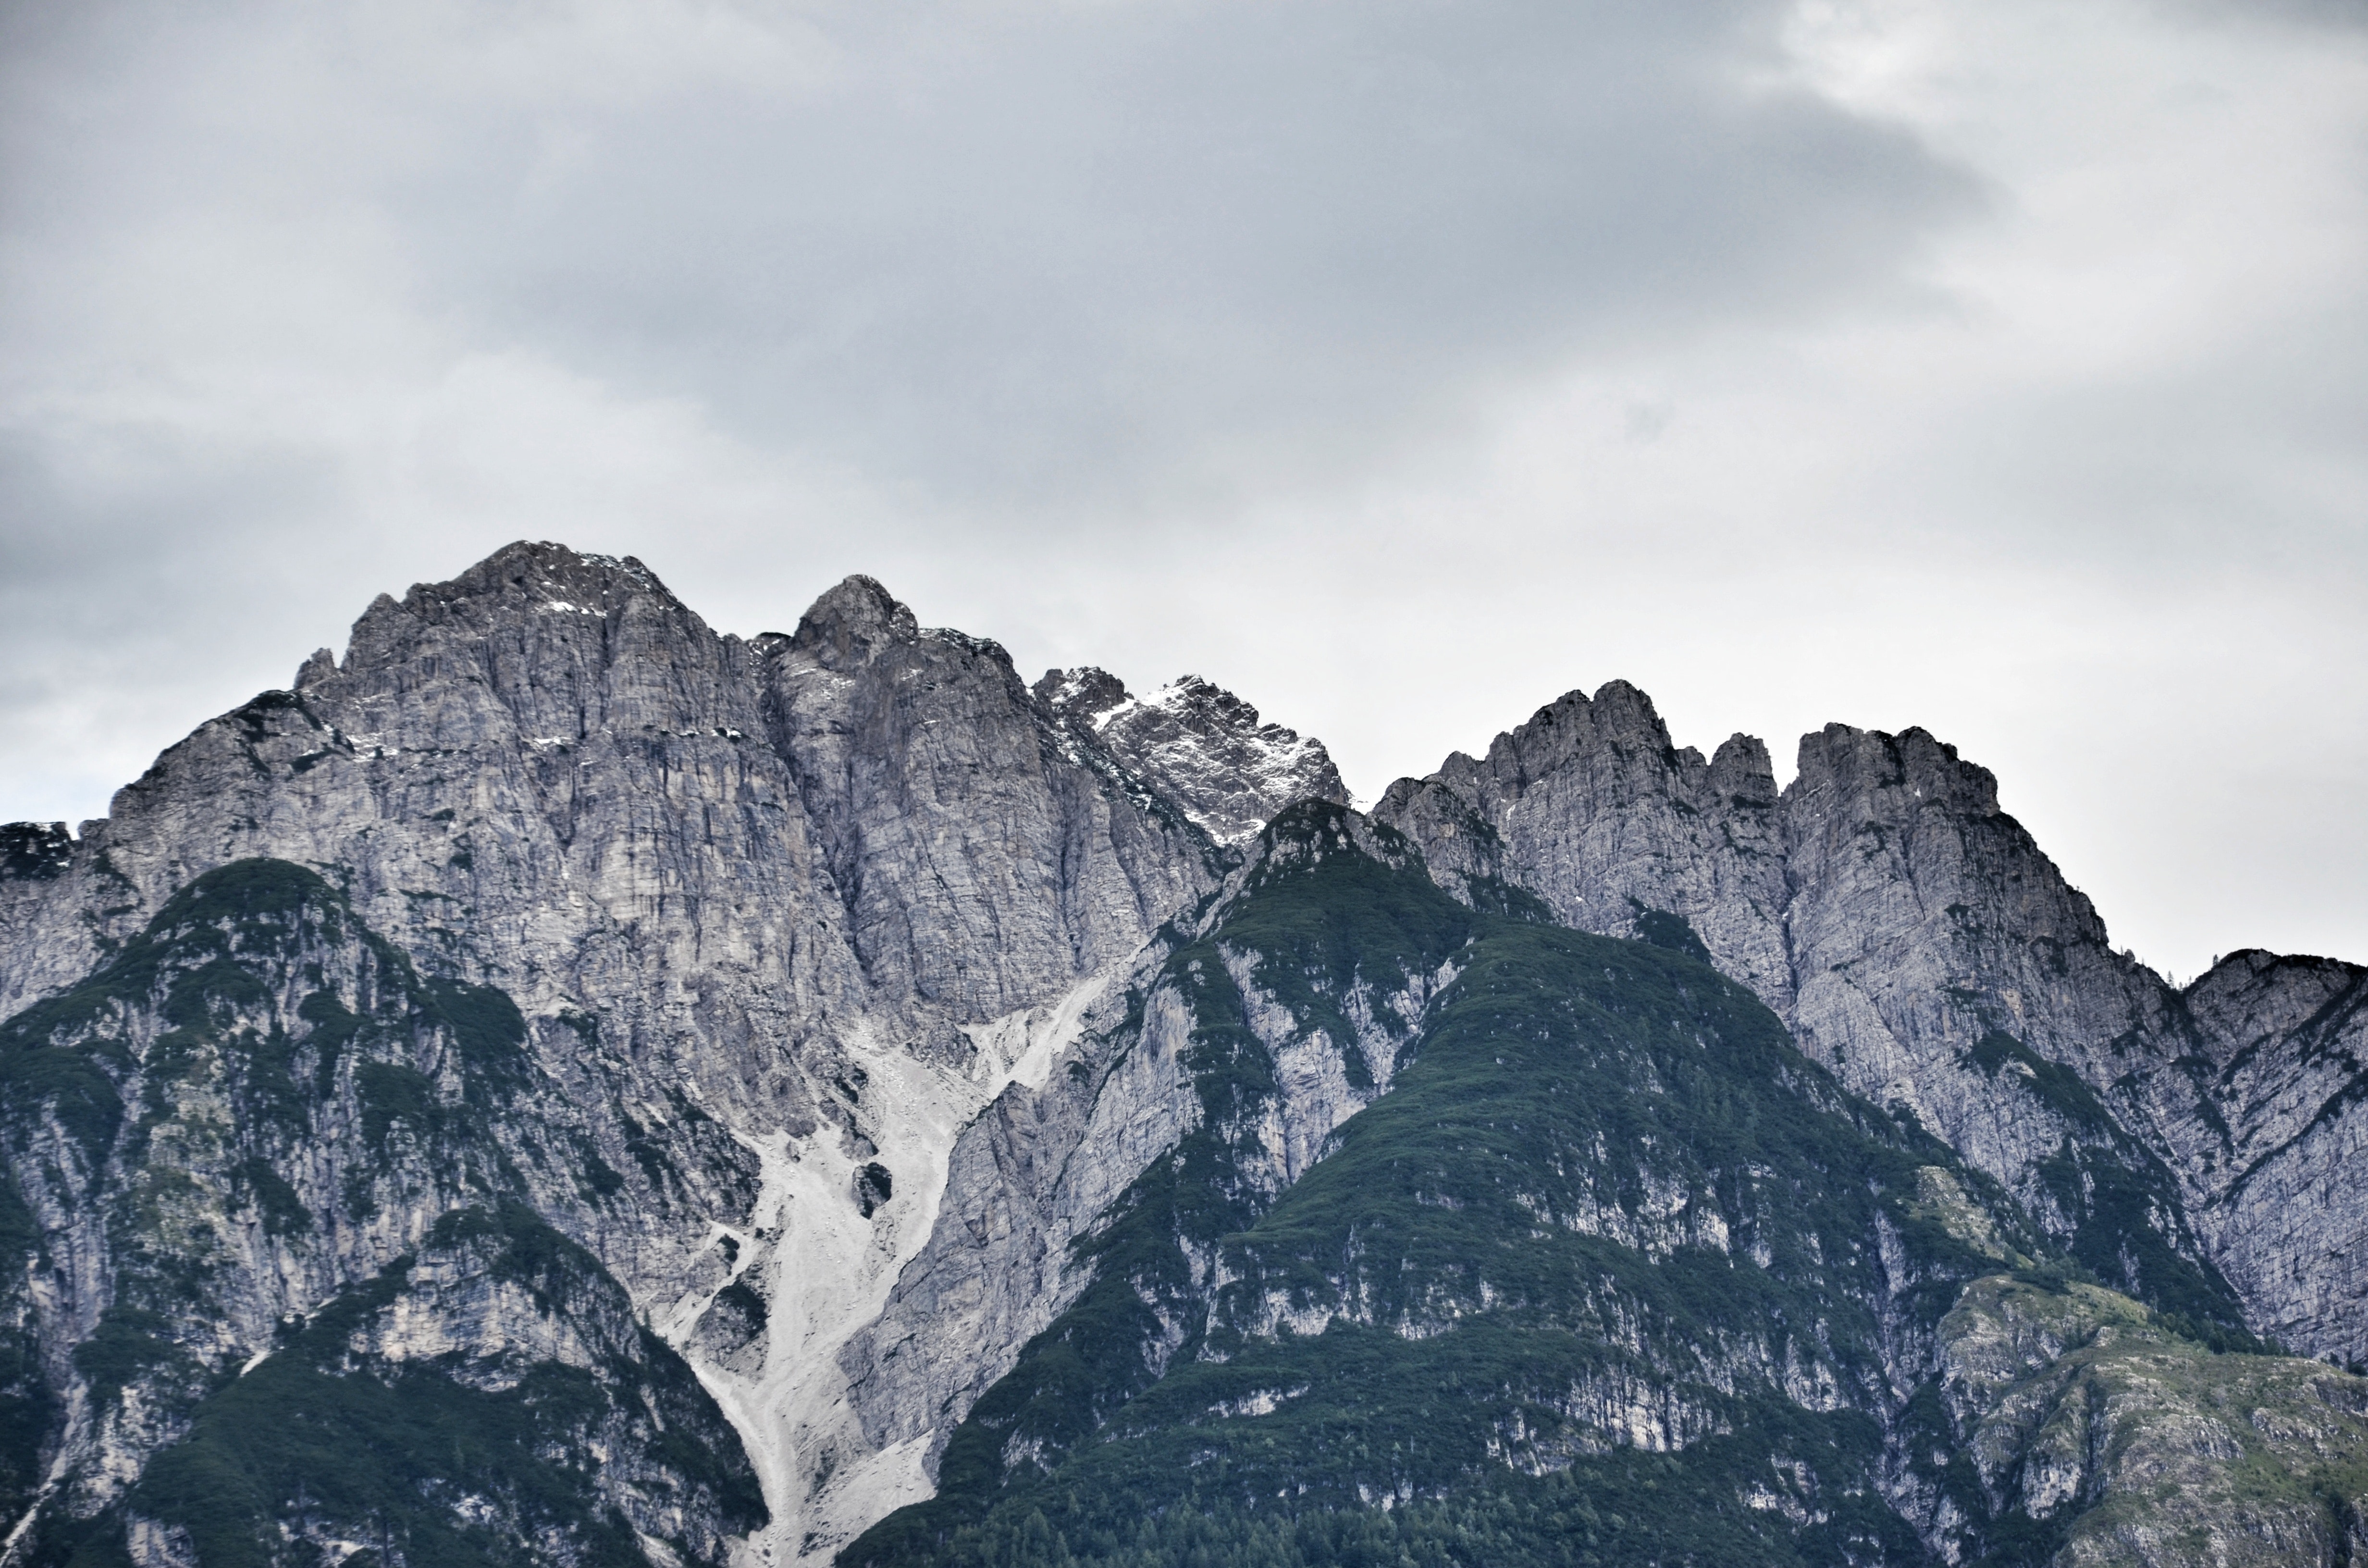
mountainous landforms, mountain, mountain range, ridge, massif, alps, sky, summit, rock, ar te, hill, cloud, highland, fell, hill station, geology, mount scenery, national park, photography, batholith, landscape, valley, black and white, terrain, glacial landform, cirque